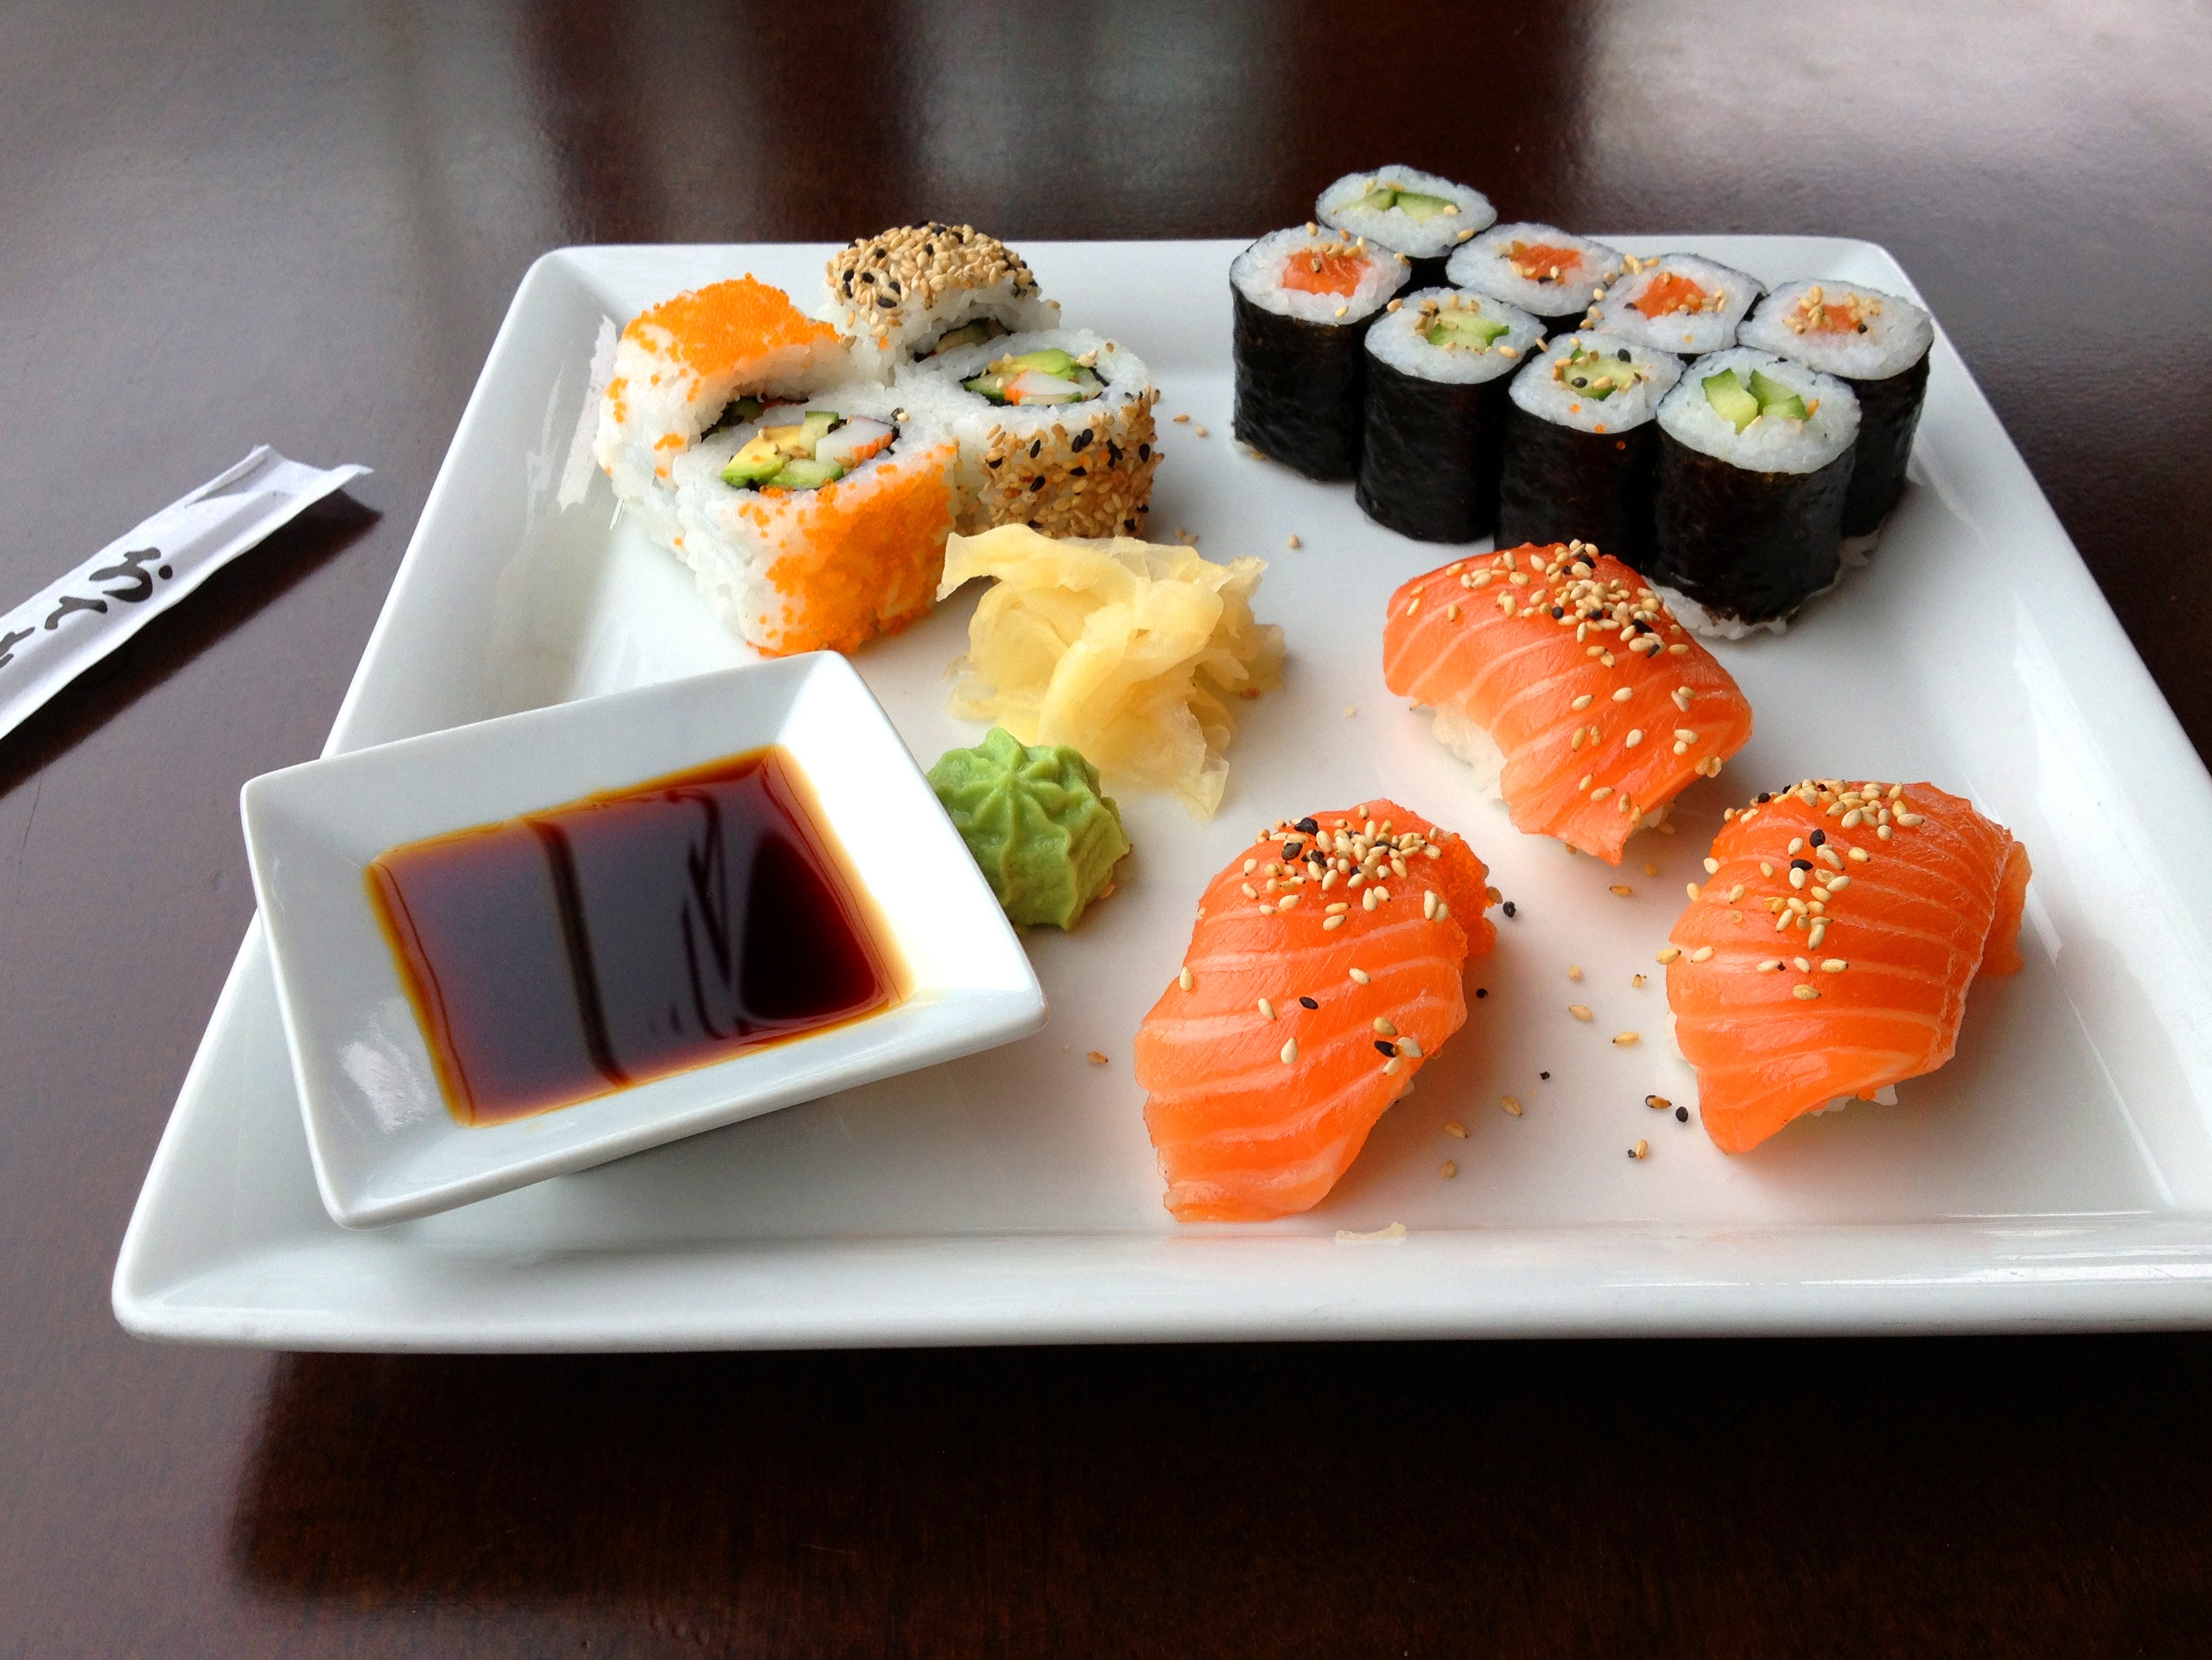
nature, white, restaurant, dish, meal, food, asia, fish, eat, lunch, cuisine, delicious, rice, asian food, sushi, sashimi, nutrition, vegetables, court, china, dine, edible, grains, delicacy, hors d oeuvre, japanese cuisine, smoked salmon, california roll